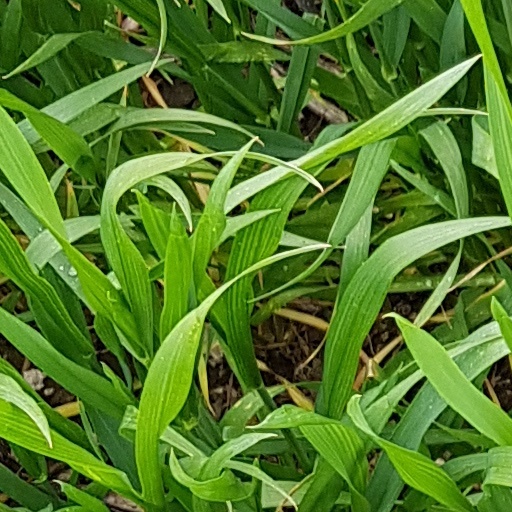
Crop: wheat